Physiology of underwater diving

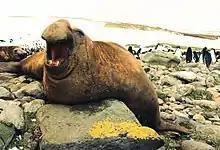
Male Southern elephant seal

Southern elephant seals ("Mirounga leonina") can dive as deep as 2000 m and stay underwater for as long as 120 min, which means that they are subjected to hydrostatic pressures of more than 200 atmospheres, but hydrostatic pressure is not a major problem, as at depths below about 100 m, depending on the species, the lungs and other air spaces have collapsed and for practical purposes, the animal will be incompressible, so that further increases in-depth pressure no longer have much effect. The tympanic membranes of the deep-diving hooded seal are protected by the cavernous tissue in the middle ear, which expands to fill the air space.